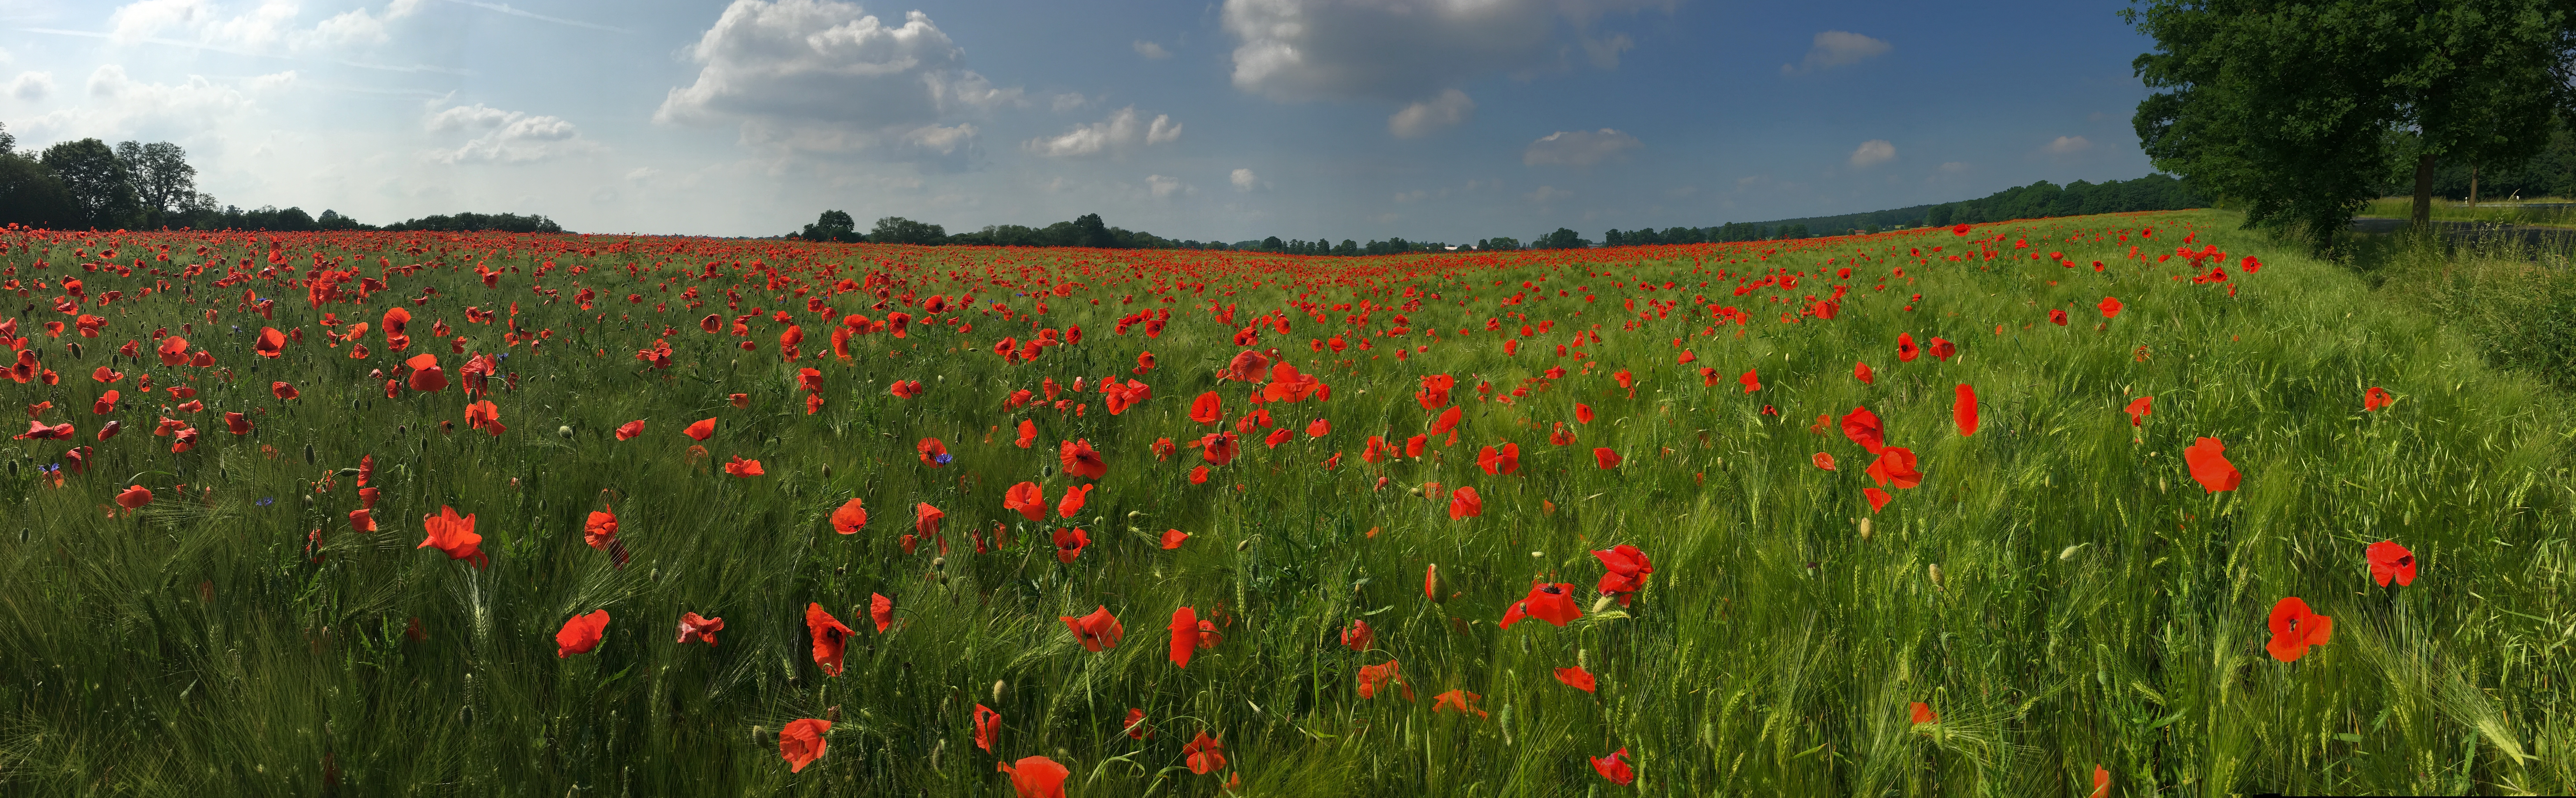
plant, field, meadow, grain, prairie, flower, tulip, wildflower, grassland, cereals, poppy, flowering plant, grass family, land plant, poppy family